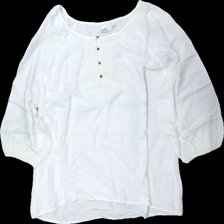
View: front
Type: Top
Category: Ladies
Brand: Isolde
Colors: White, Brown
Material: 100% bomull
Pattern: Embroidered
Cut: C-collar
Size: L
Season: All
Damage: nopprigt
Damage location: top center
Damage 2: nopprigt
Damage 2 location: bottom center
Damage 3: nopprigt
Damage 3 location: middle center
Price range: <50
Recommended usage: Export
Description: top med bruna knappar och broderi